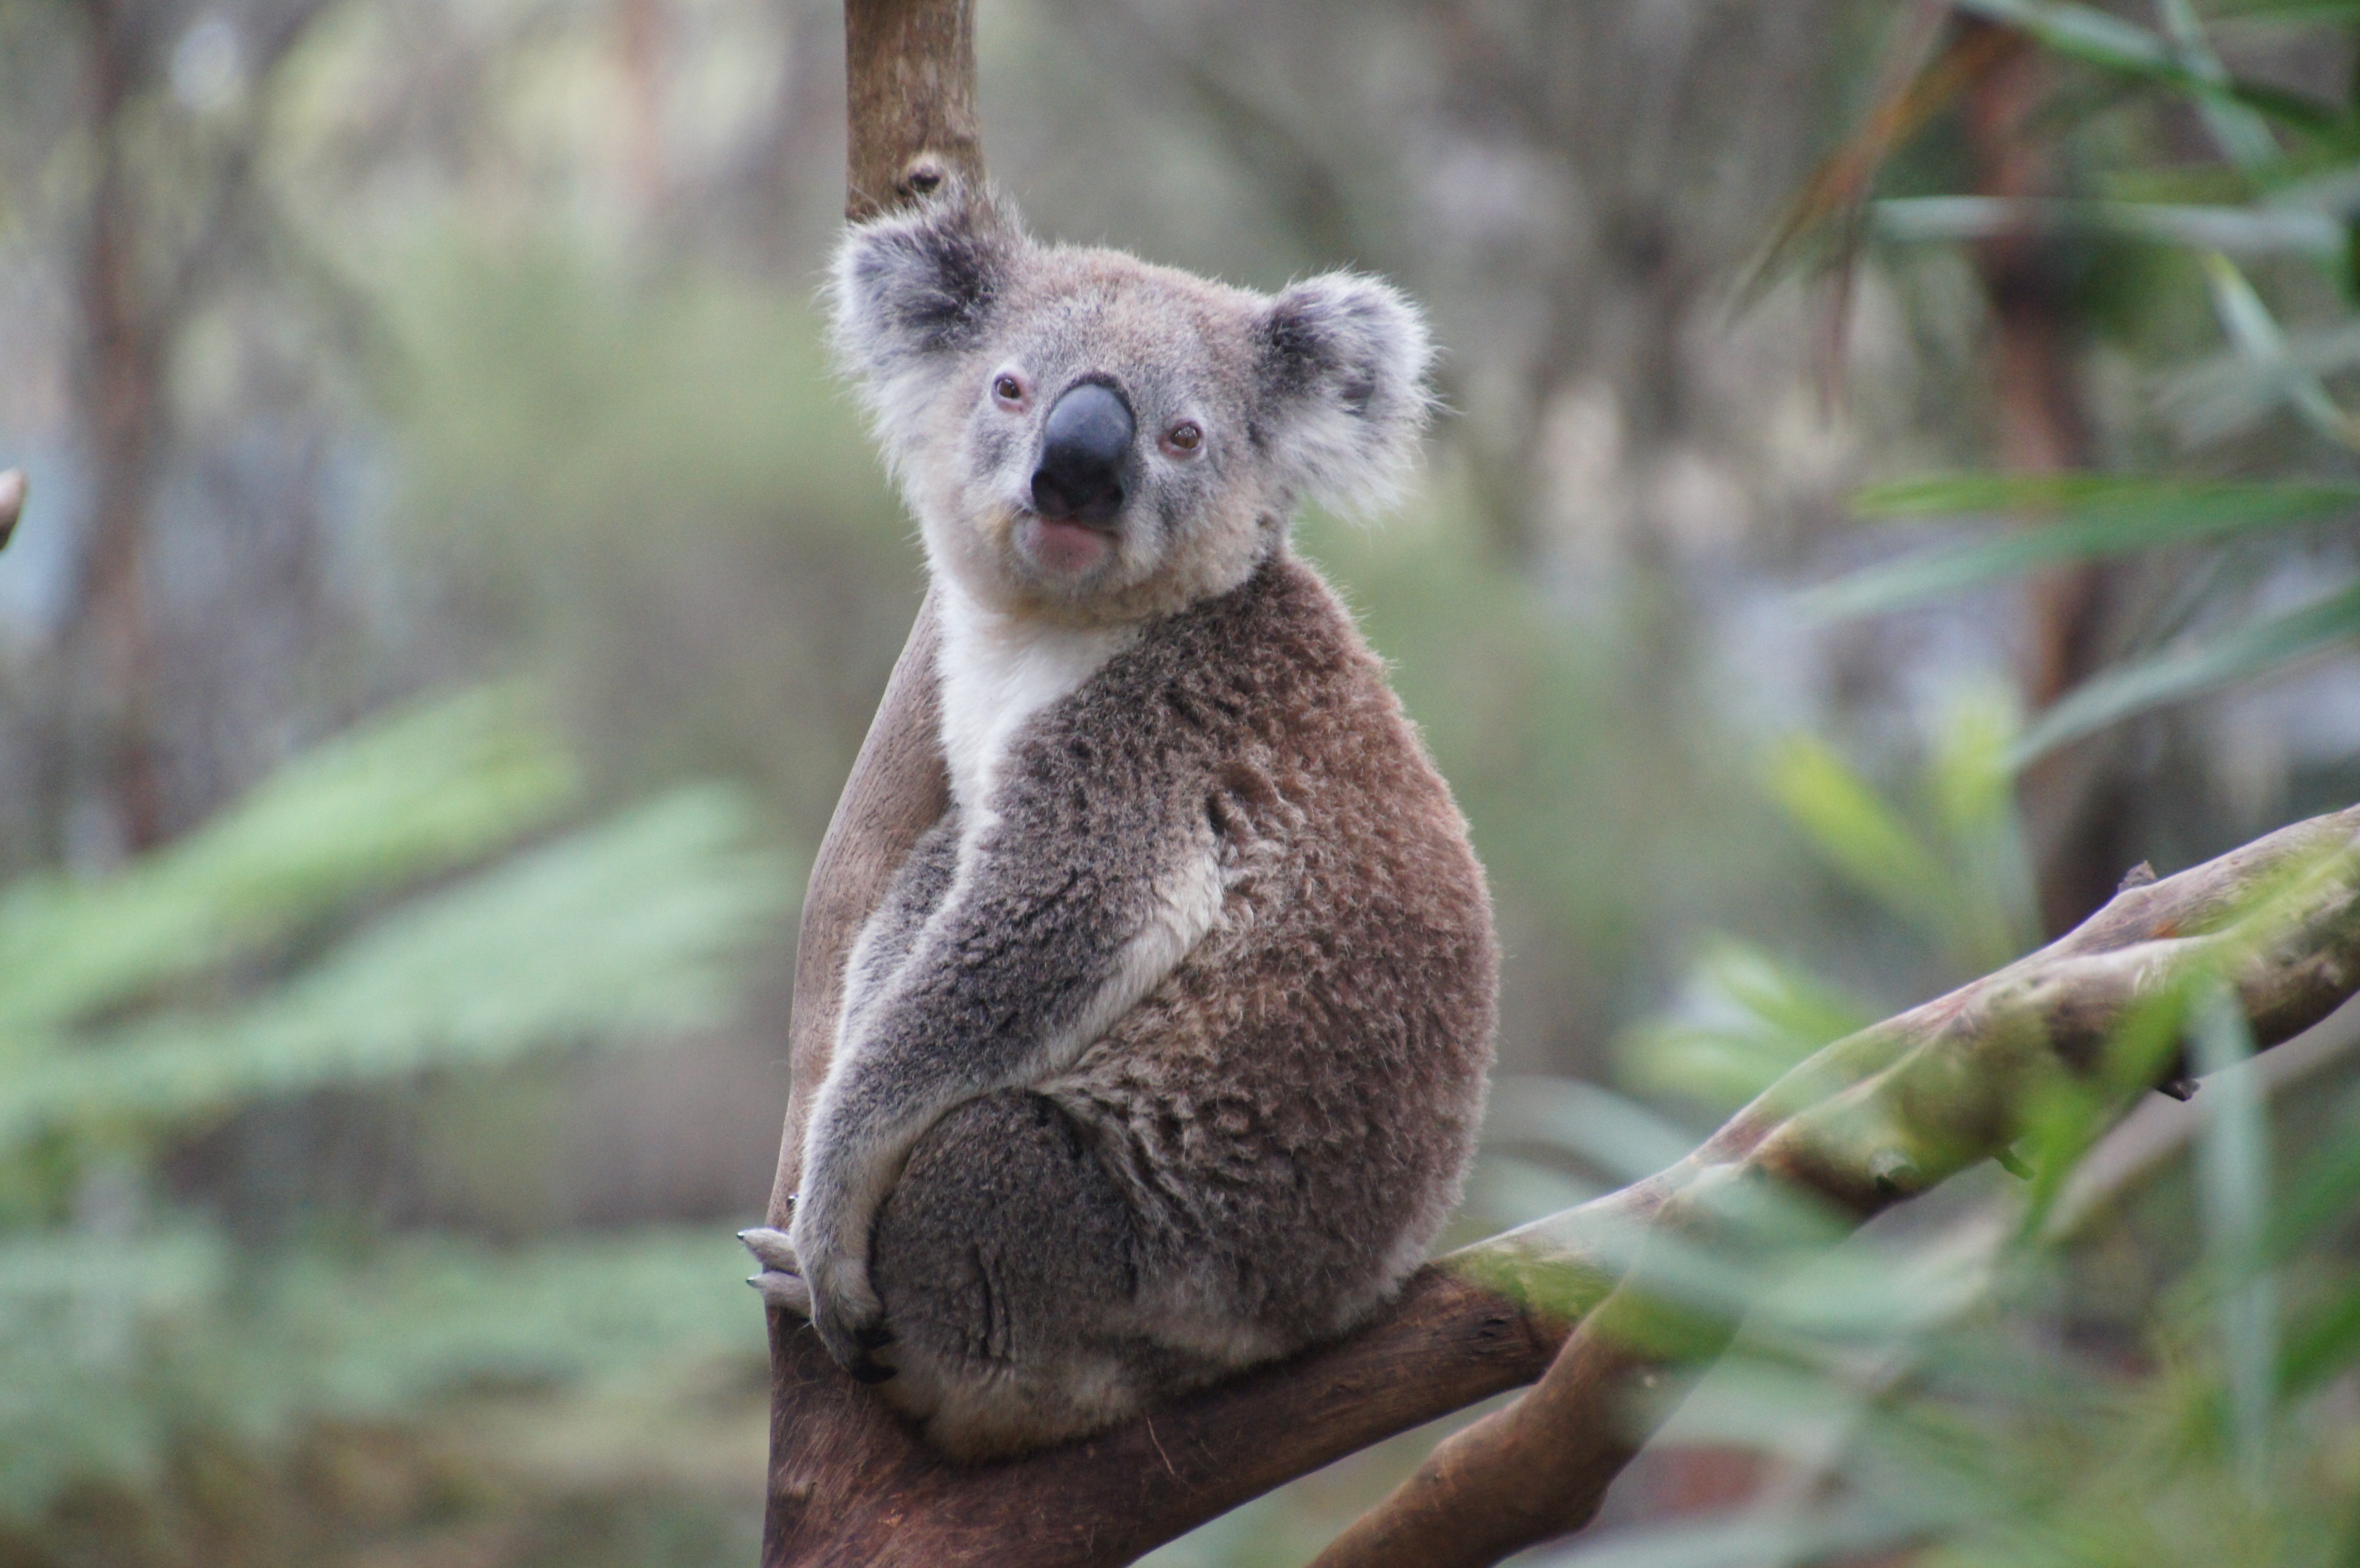
sweet, animal, wildlife, zoo, mammal, rest, fauna, australia, lazy, vertebrate, cuddly, koala, marsupial, nature conservation, purry, ashen koala, koala bear, philip island